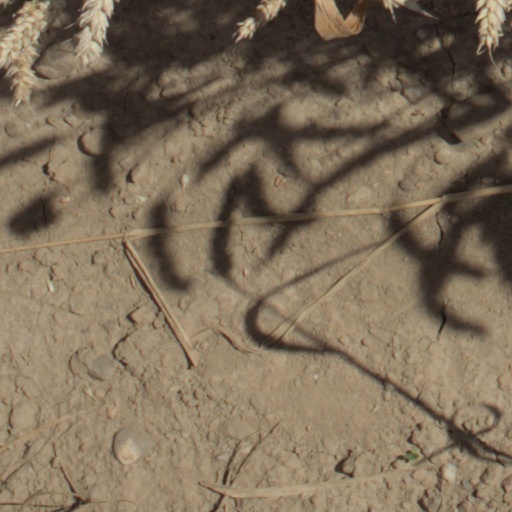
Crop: wheat